Coconut timber

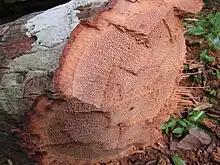
Coconut trunk, showing typical grain of coconut wood

Coconut timber is a hardwood-substitute from coconut palm trees. It is referred to in the Philippines as coconut lumber, or coco lumber, and elsewhere additionally as cocowood or red palm. It is a new timber resource that comes from plantation crops and offers an alternative to rainforest timber.